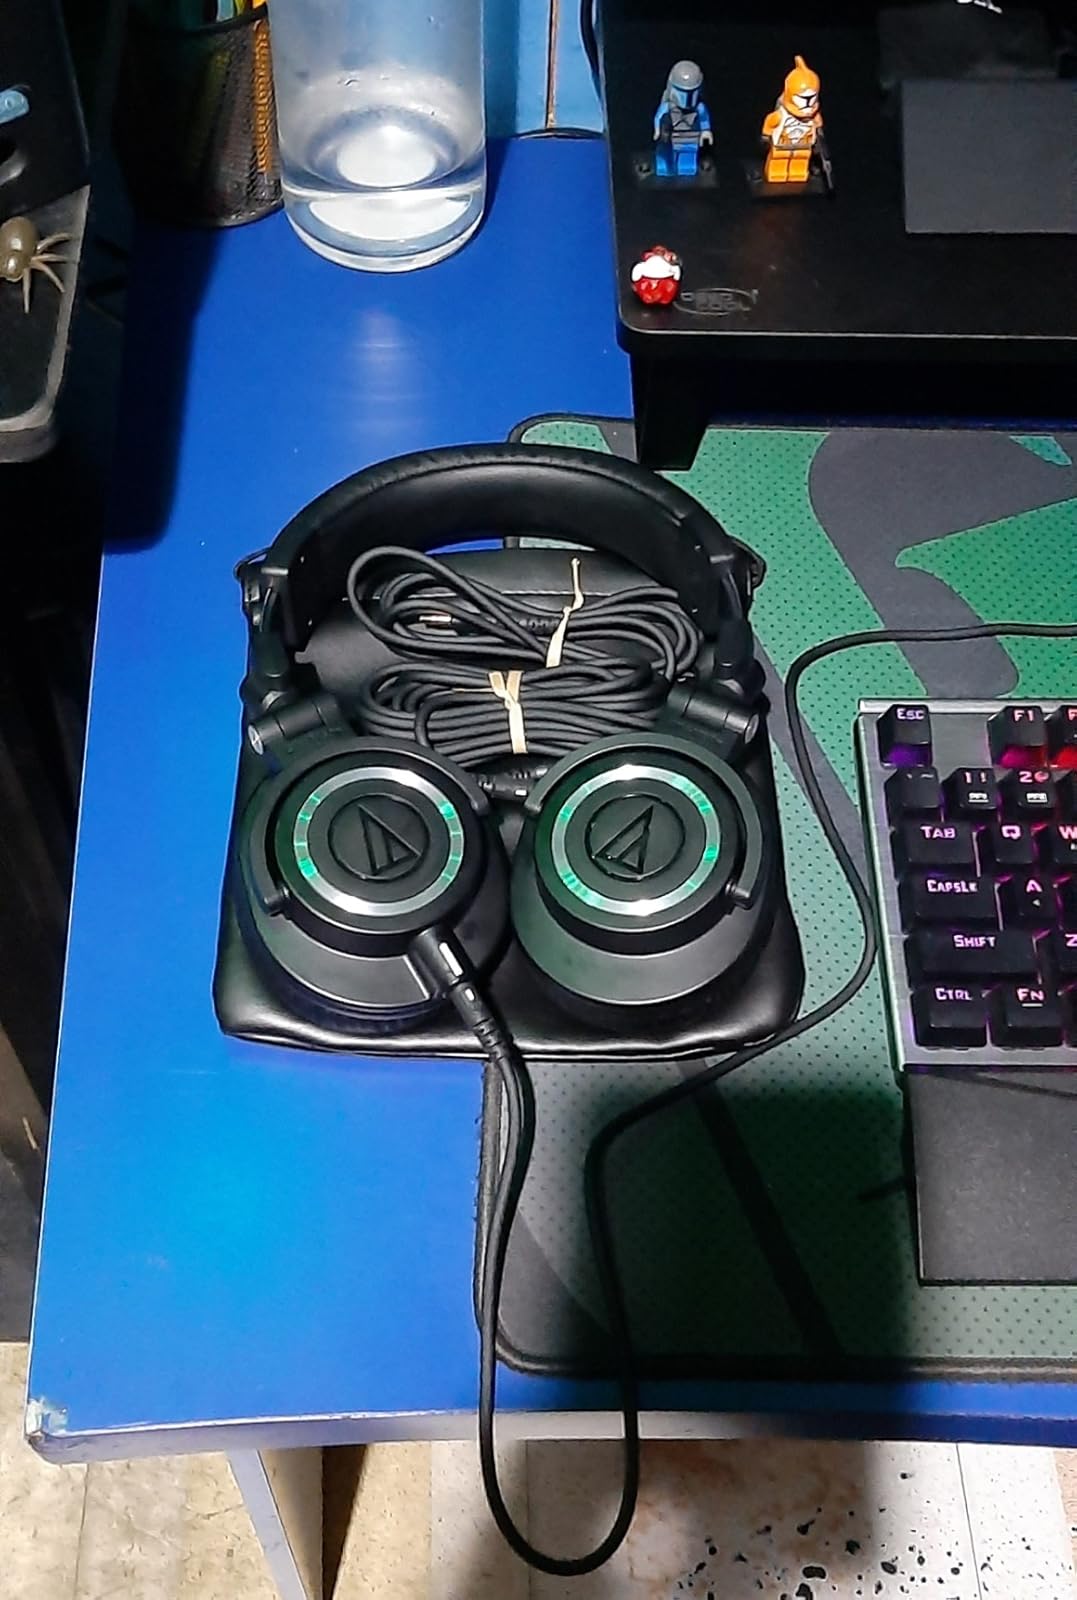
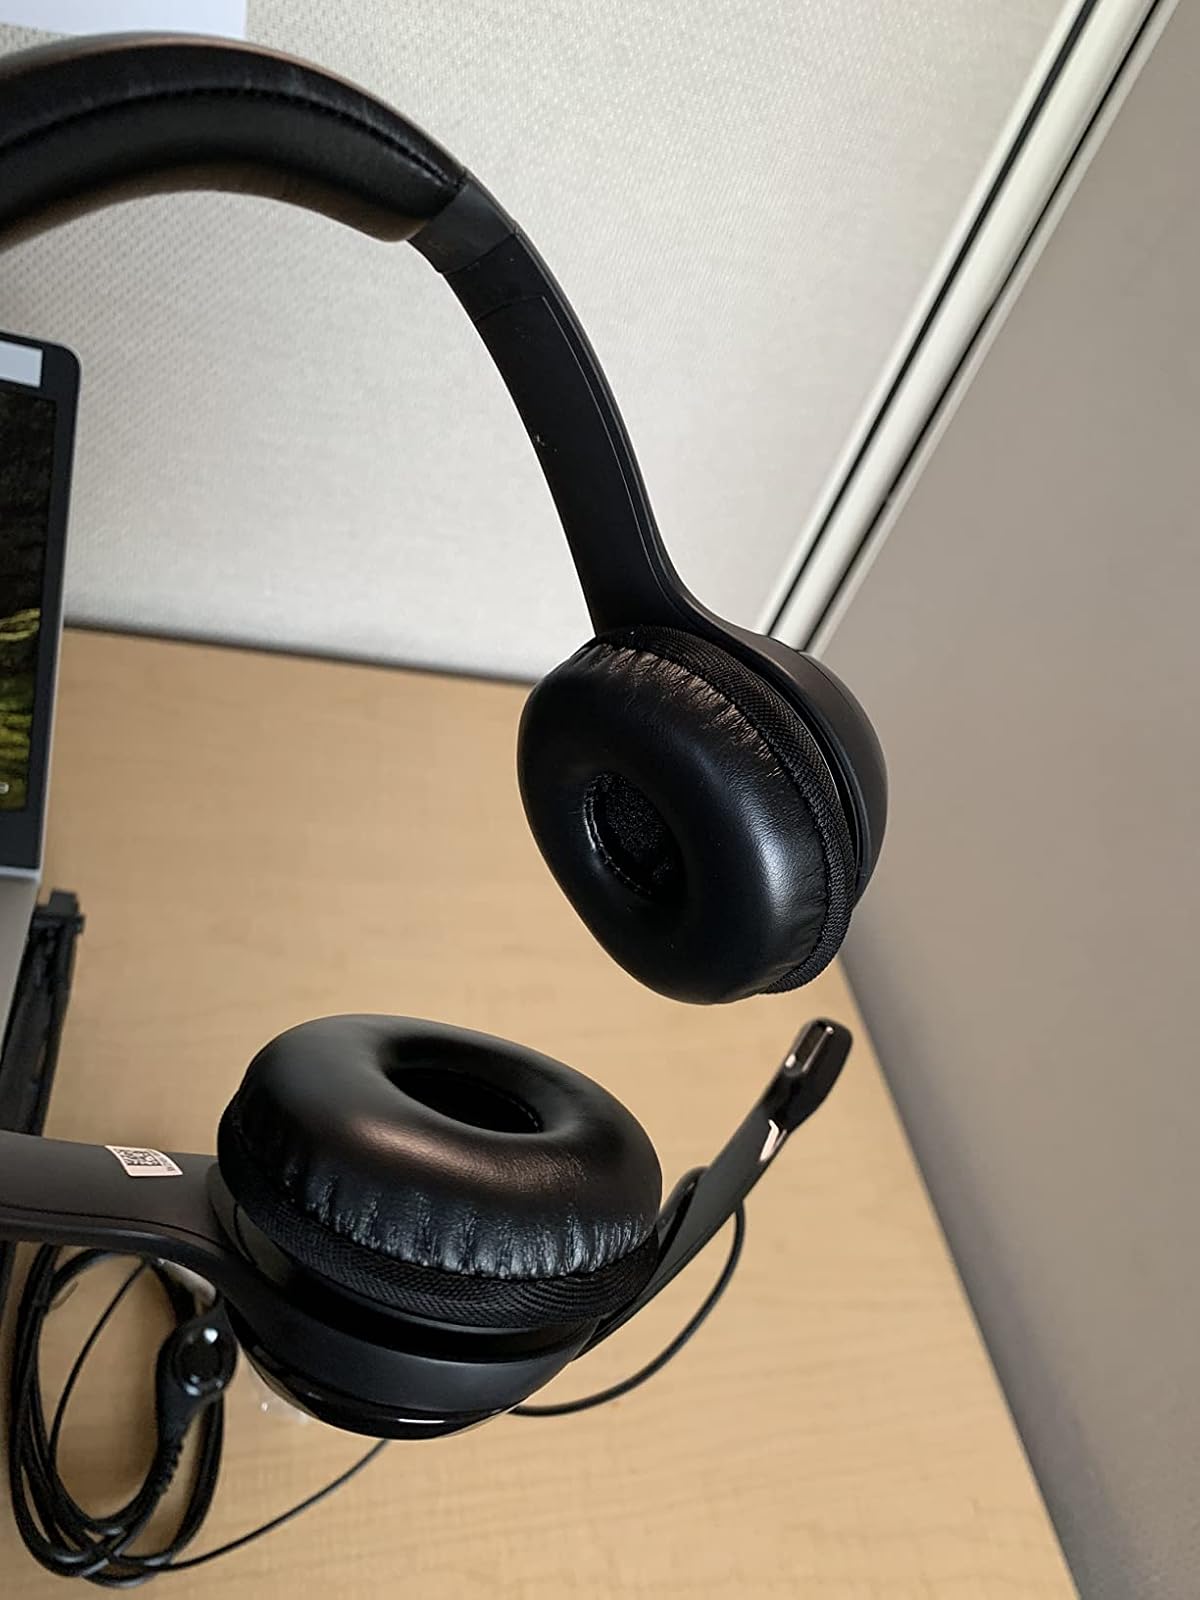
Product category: headphones
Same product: no